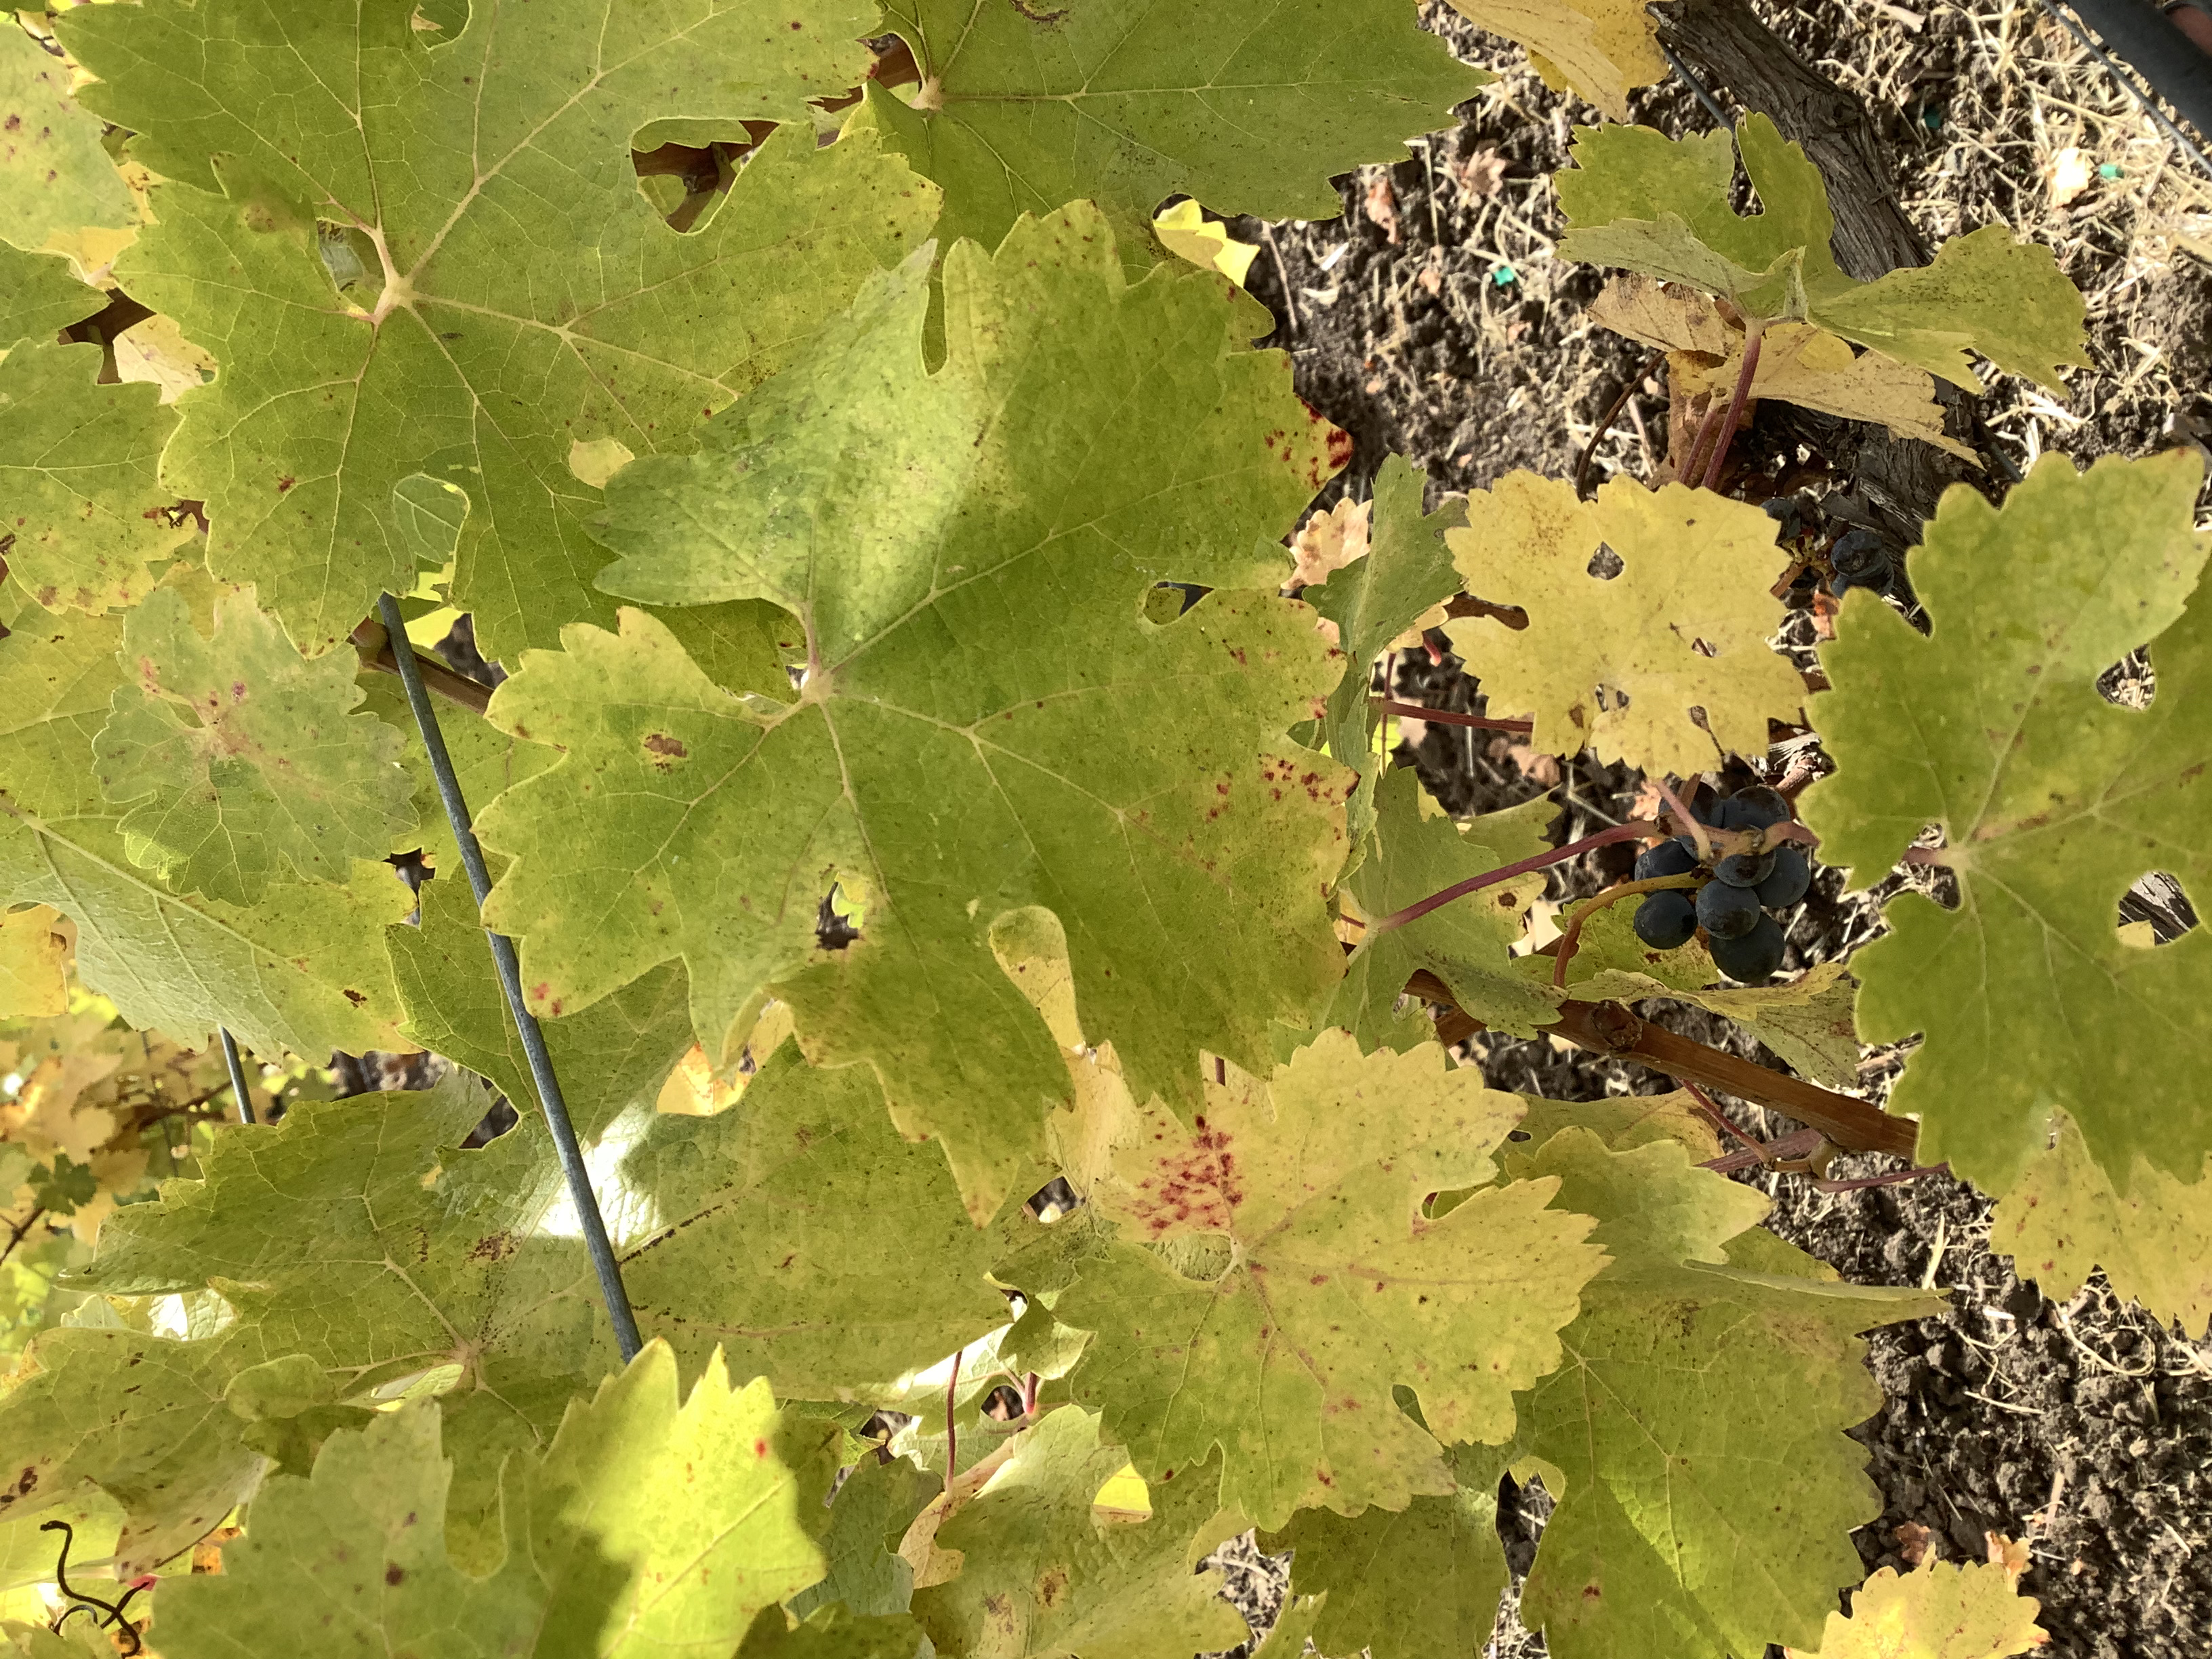
Label: Other Red